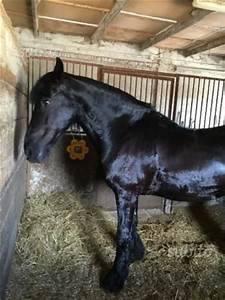
Label: cavallo